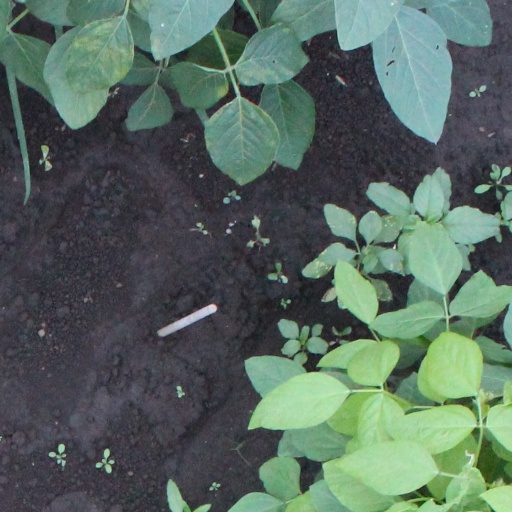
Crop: soybean